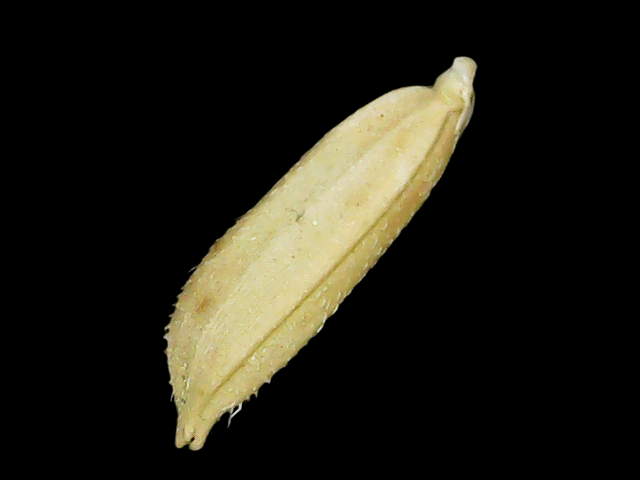
Rice variety: Binadhan11